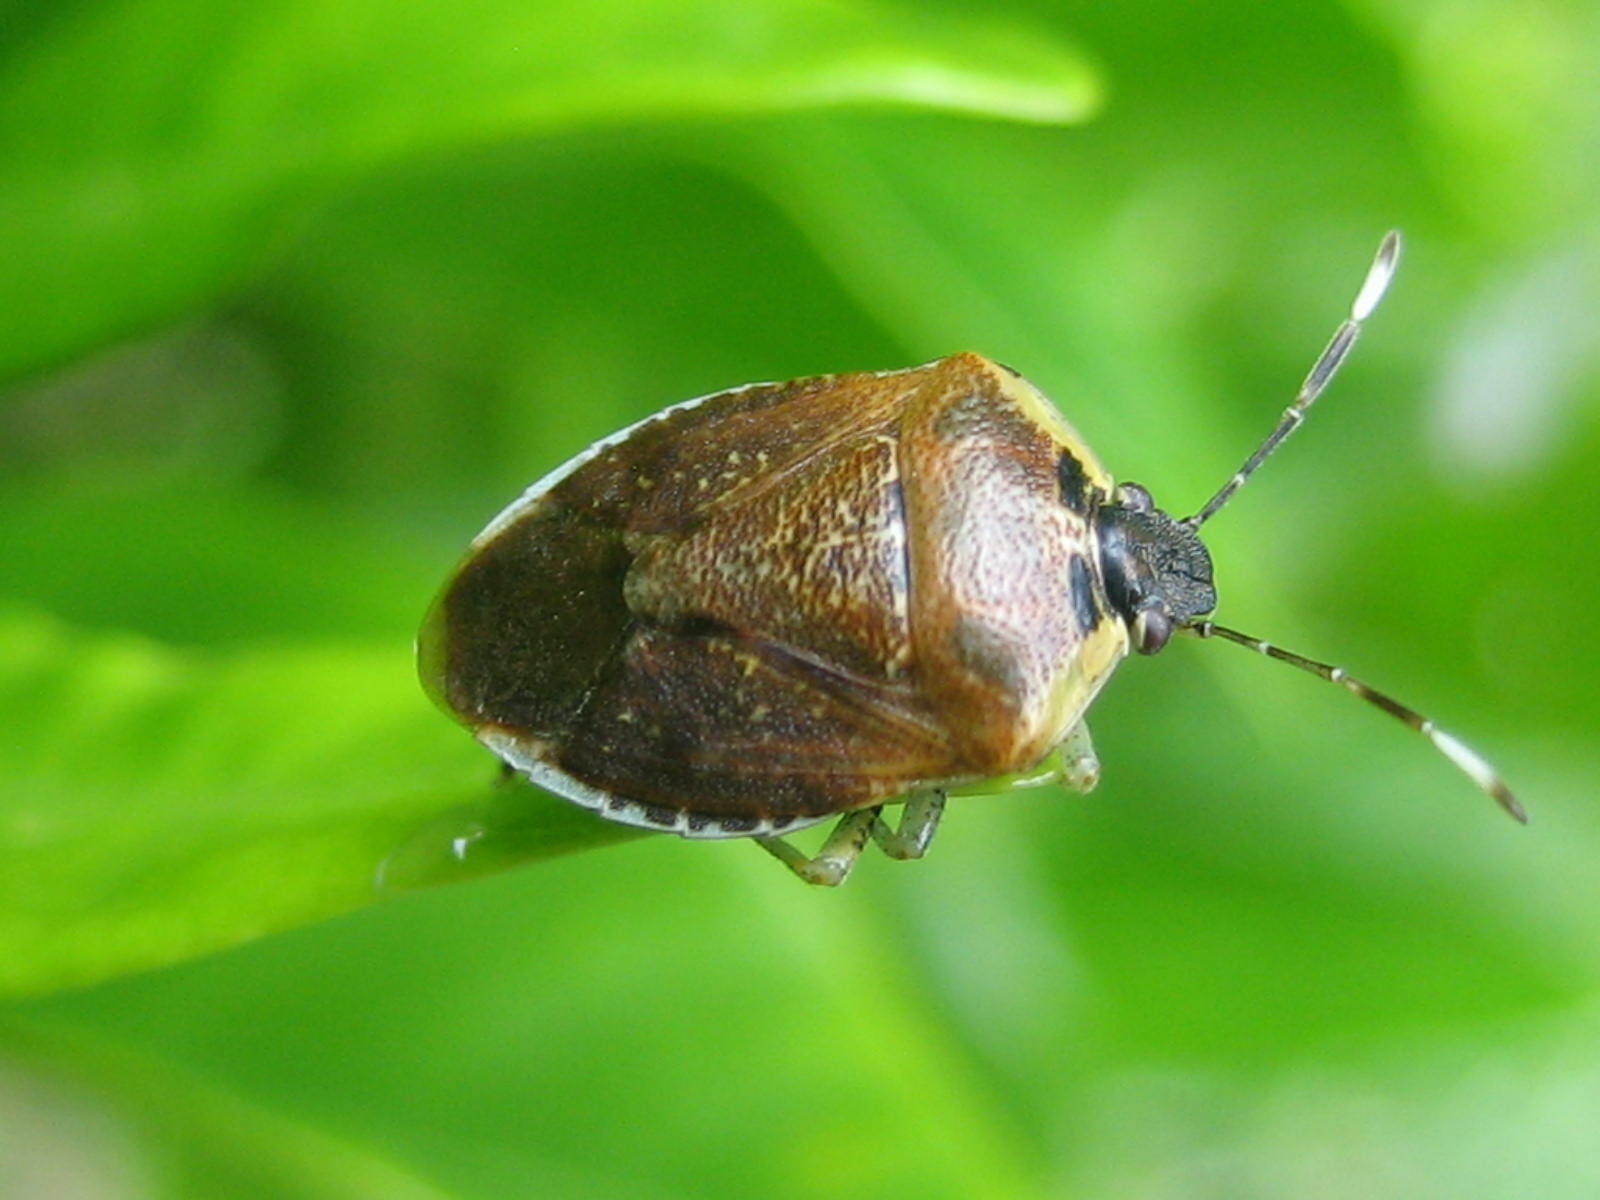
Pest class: stink_bug